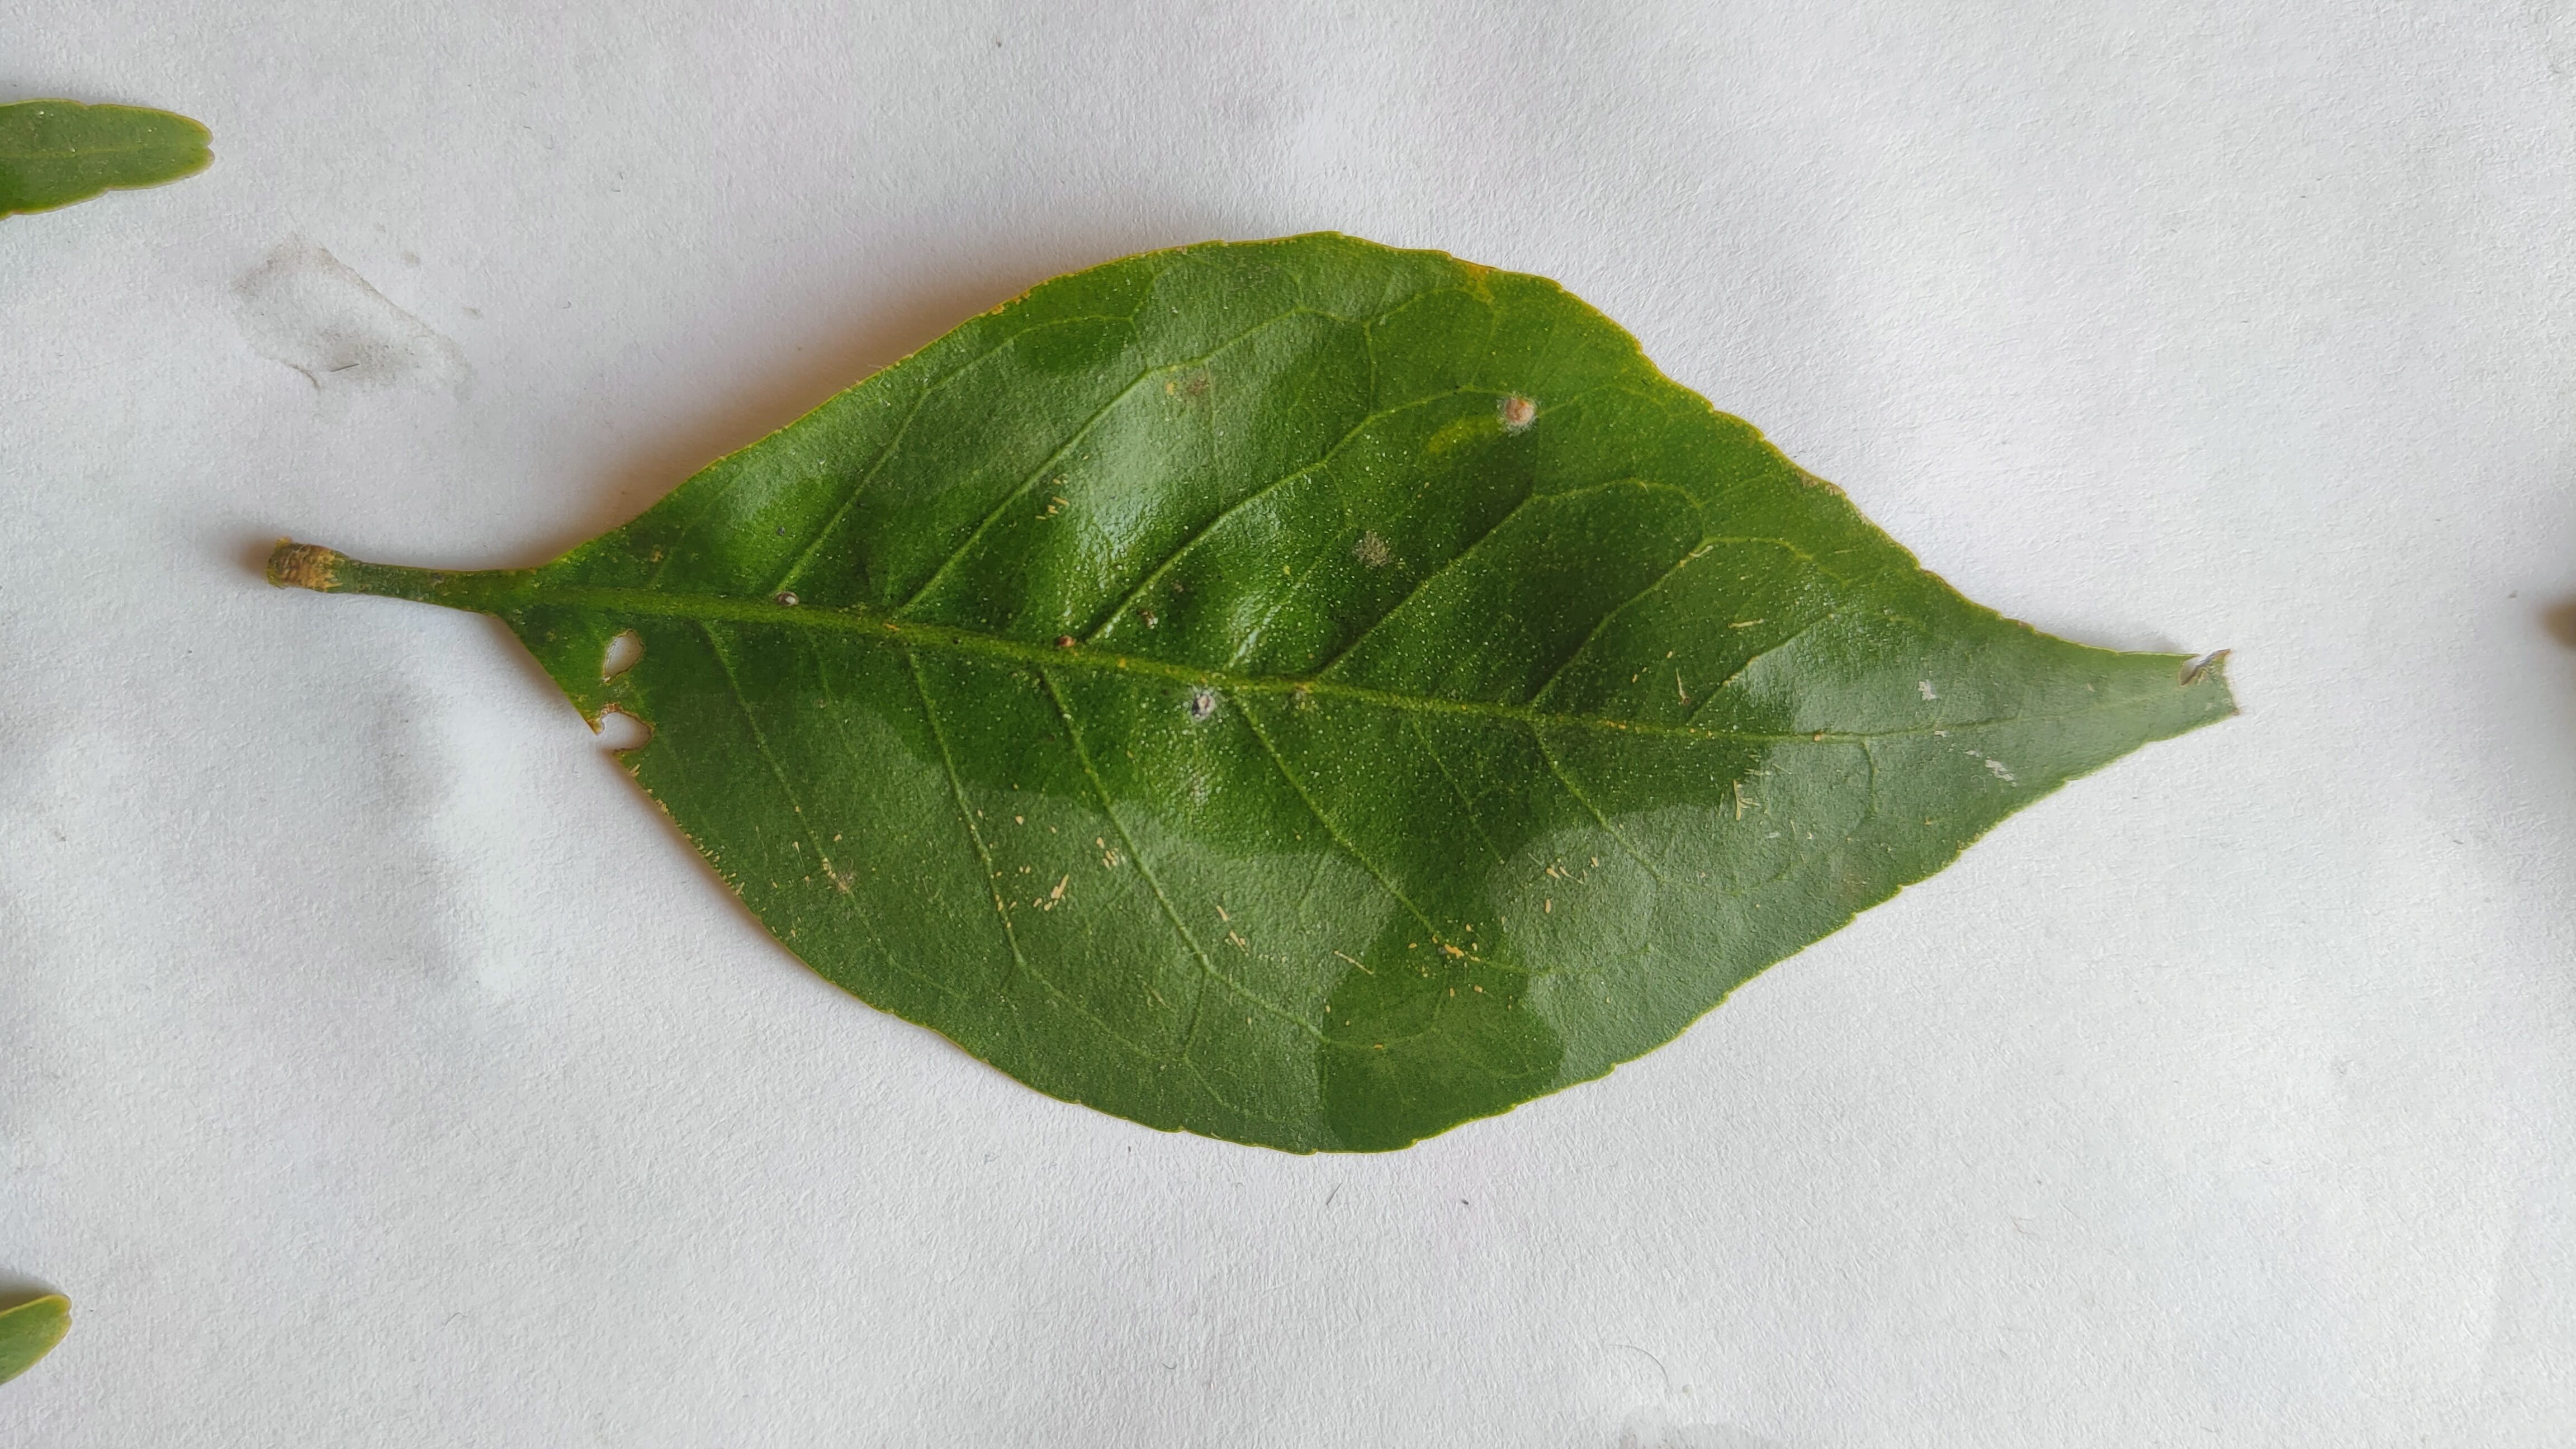
Leaf variety: Aegle marmelos